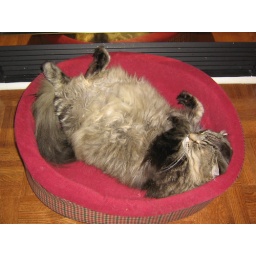
Jerry in the cat bed